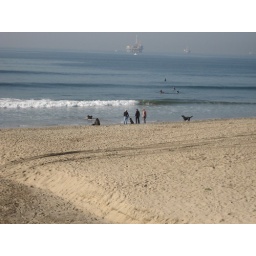
The dog beach in Huntington Beach, CA